Susan Seipel

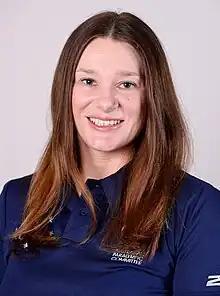
2016 Australian Paralympic team portrait

Susan Seipel (born 4 April 1986) is an Australian Para-canoeist, a gold and bronze medallist in kayak and outrigger canoe at the 2015 and 2016 World Championships. She won a bronze medal at the 2016 Rio Paralympics and a silver medal at the 2020 Summer Paralympics. another bronze medal at 2024 Summer Paralympics